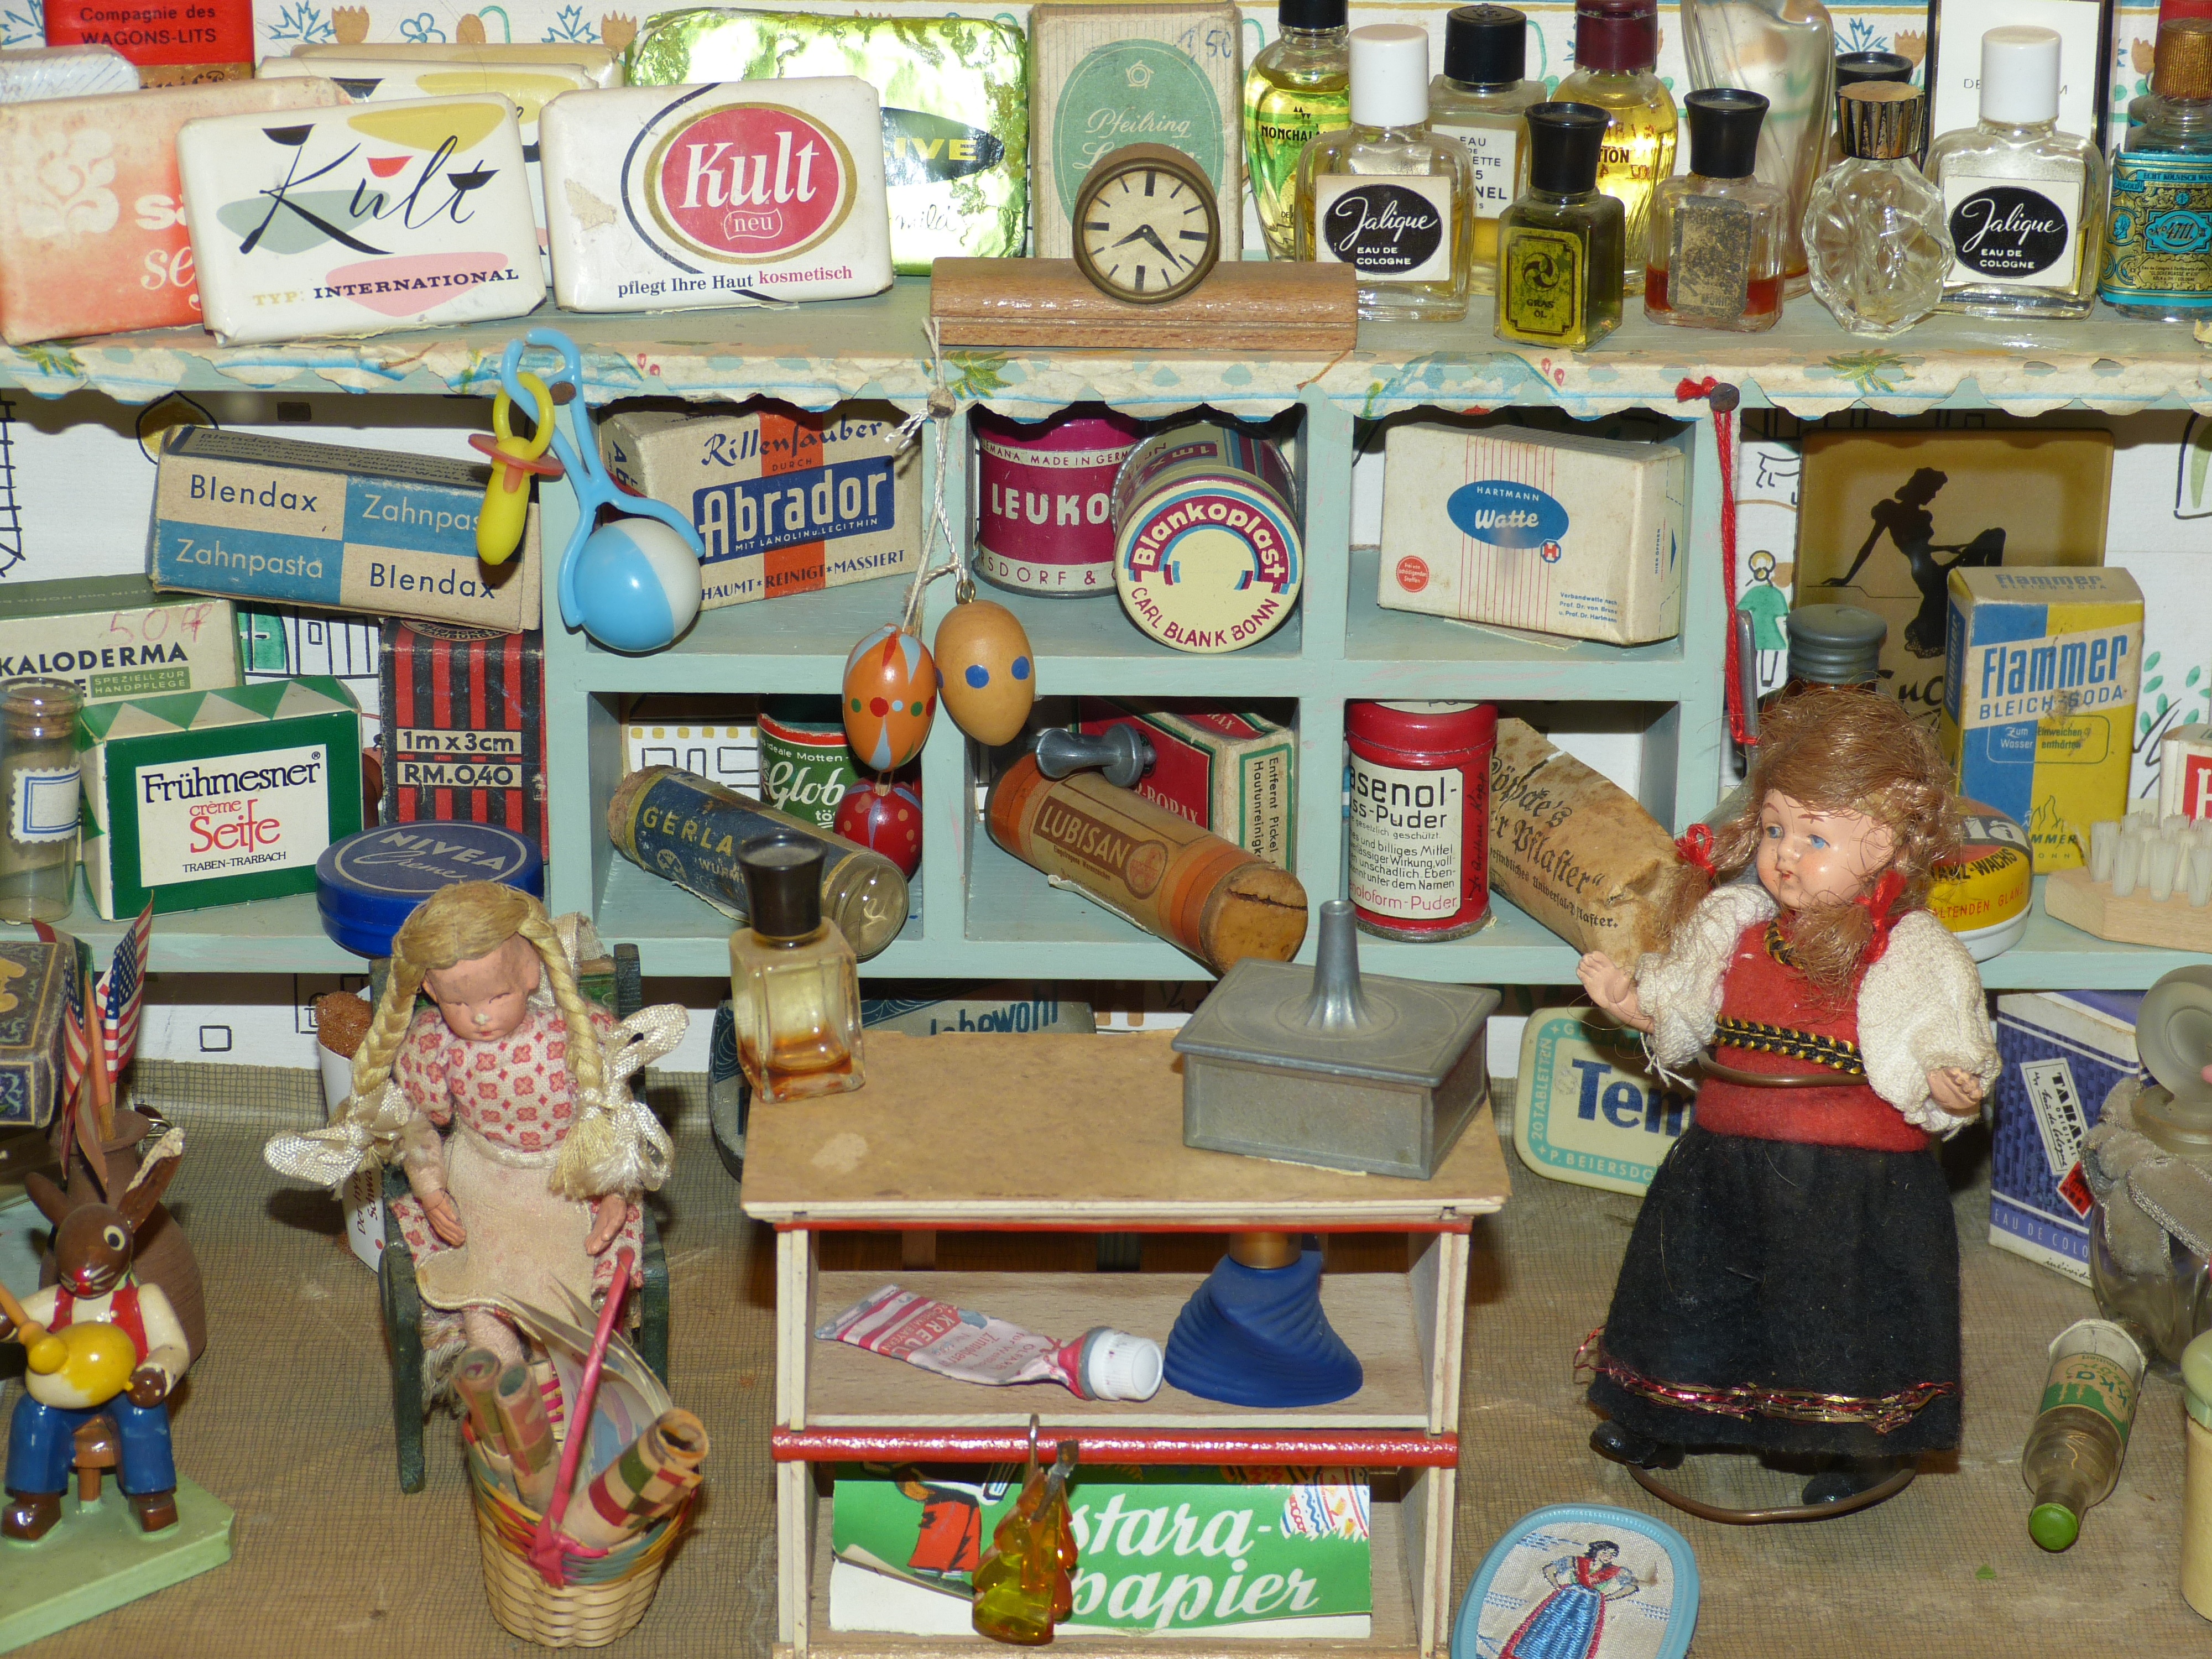
music, play, shelf, business, shopping, doll, figure, toys, kindergarten, nostalgic, fair, historically, sell, children toys, department store, dolls houses, puppet theatre, old toys